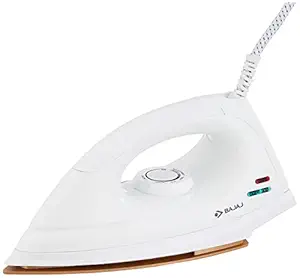
Bajaj DX-7 1000W Dry Iron with Advance Soleplate and Anti-bacterial German Coating Technology
Category: Home&Kitchen
Price: 775 (list price: 875)
Rating: 4.2 (46,647 ratings)
About this product: Non-stick coated golden color sole plate|Super clean finish with pleasant aesthetics|Cool touch body with comfortable hand grip|Light weight and 360 degree swivel cord, Material - Plastic|Thermal fuse for safety|Warranty: 2years on product|Power: 1000 watts